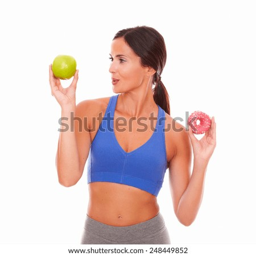
sporty adult woman smiling at the fruit held by her right hand on isolated background